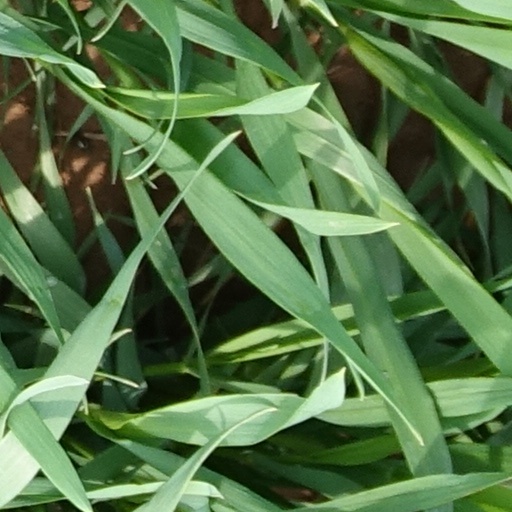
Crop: wheat